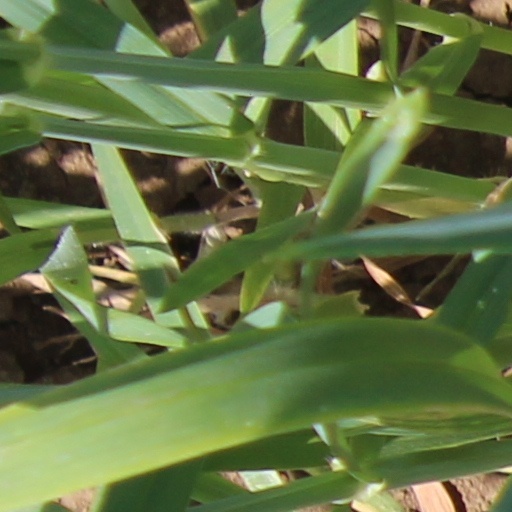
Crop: wheat